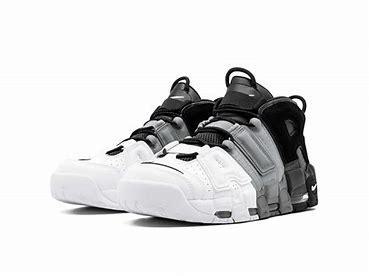
Brand: Nike
Model: Air More Uptempo 96